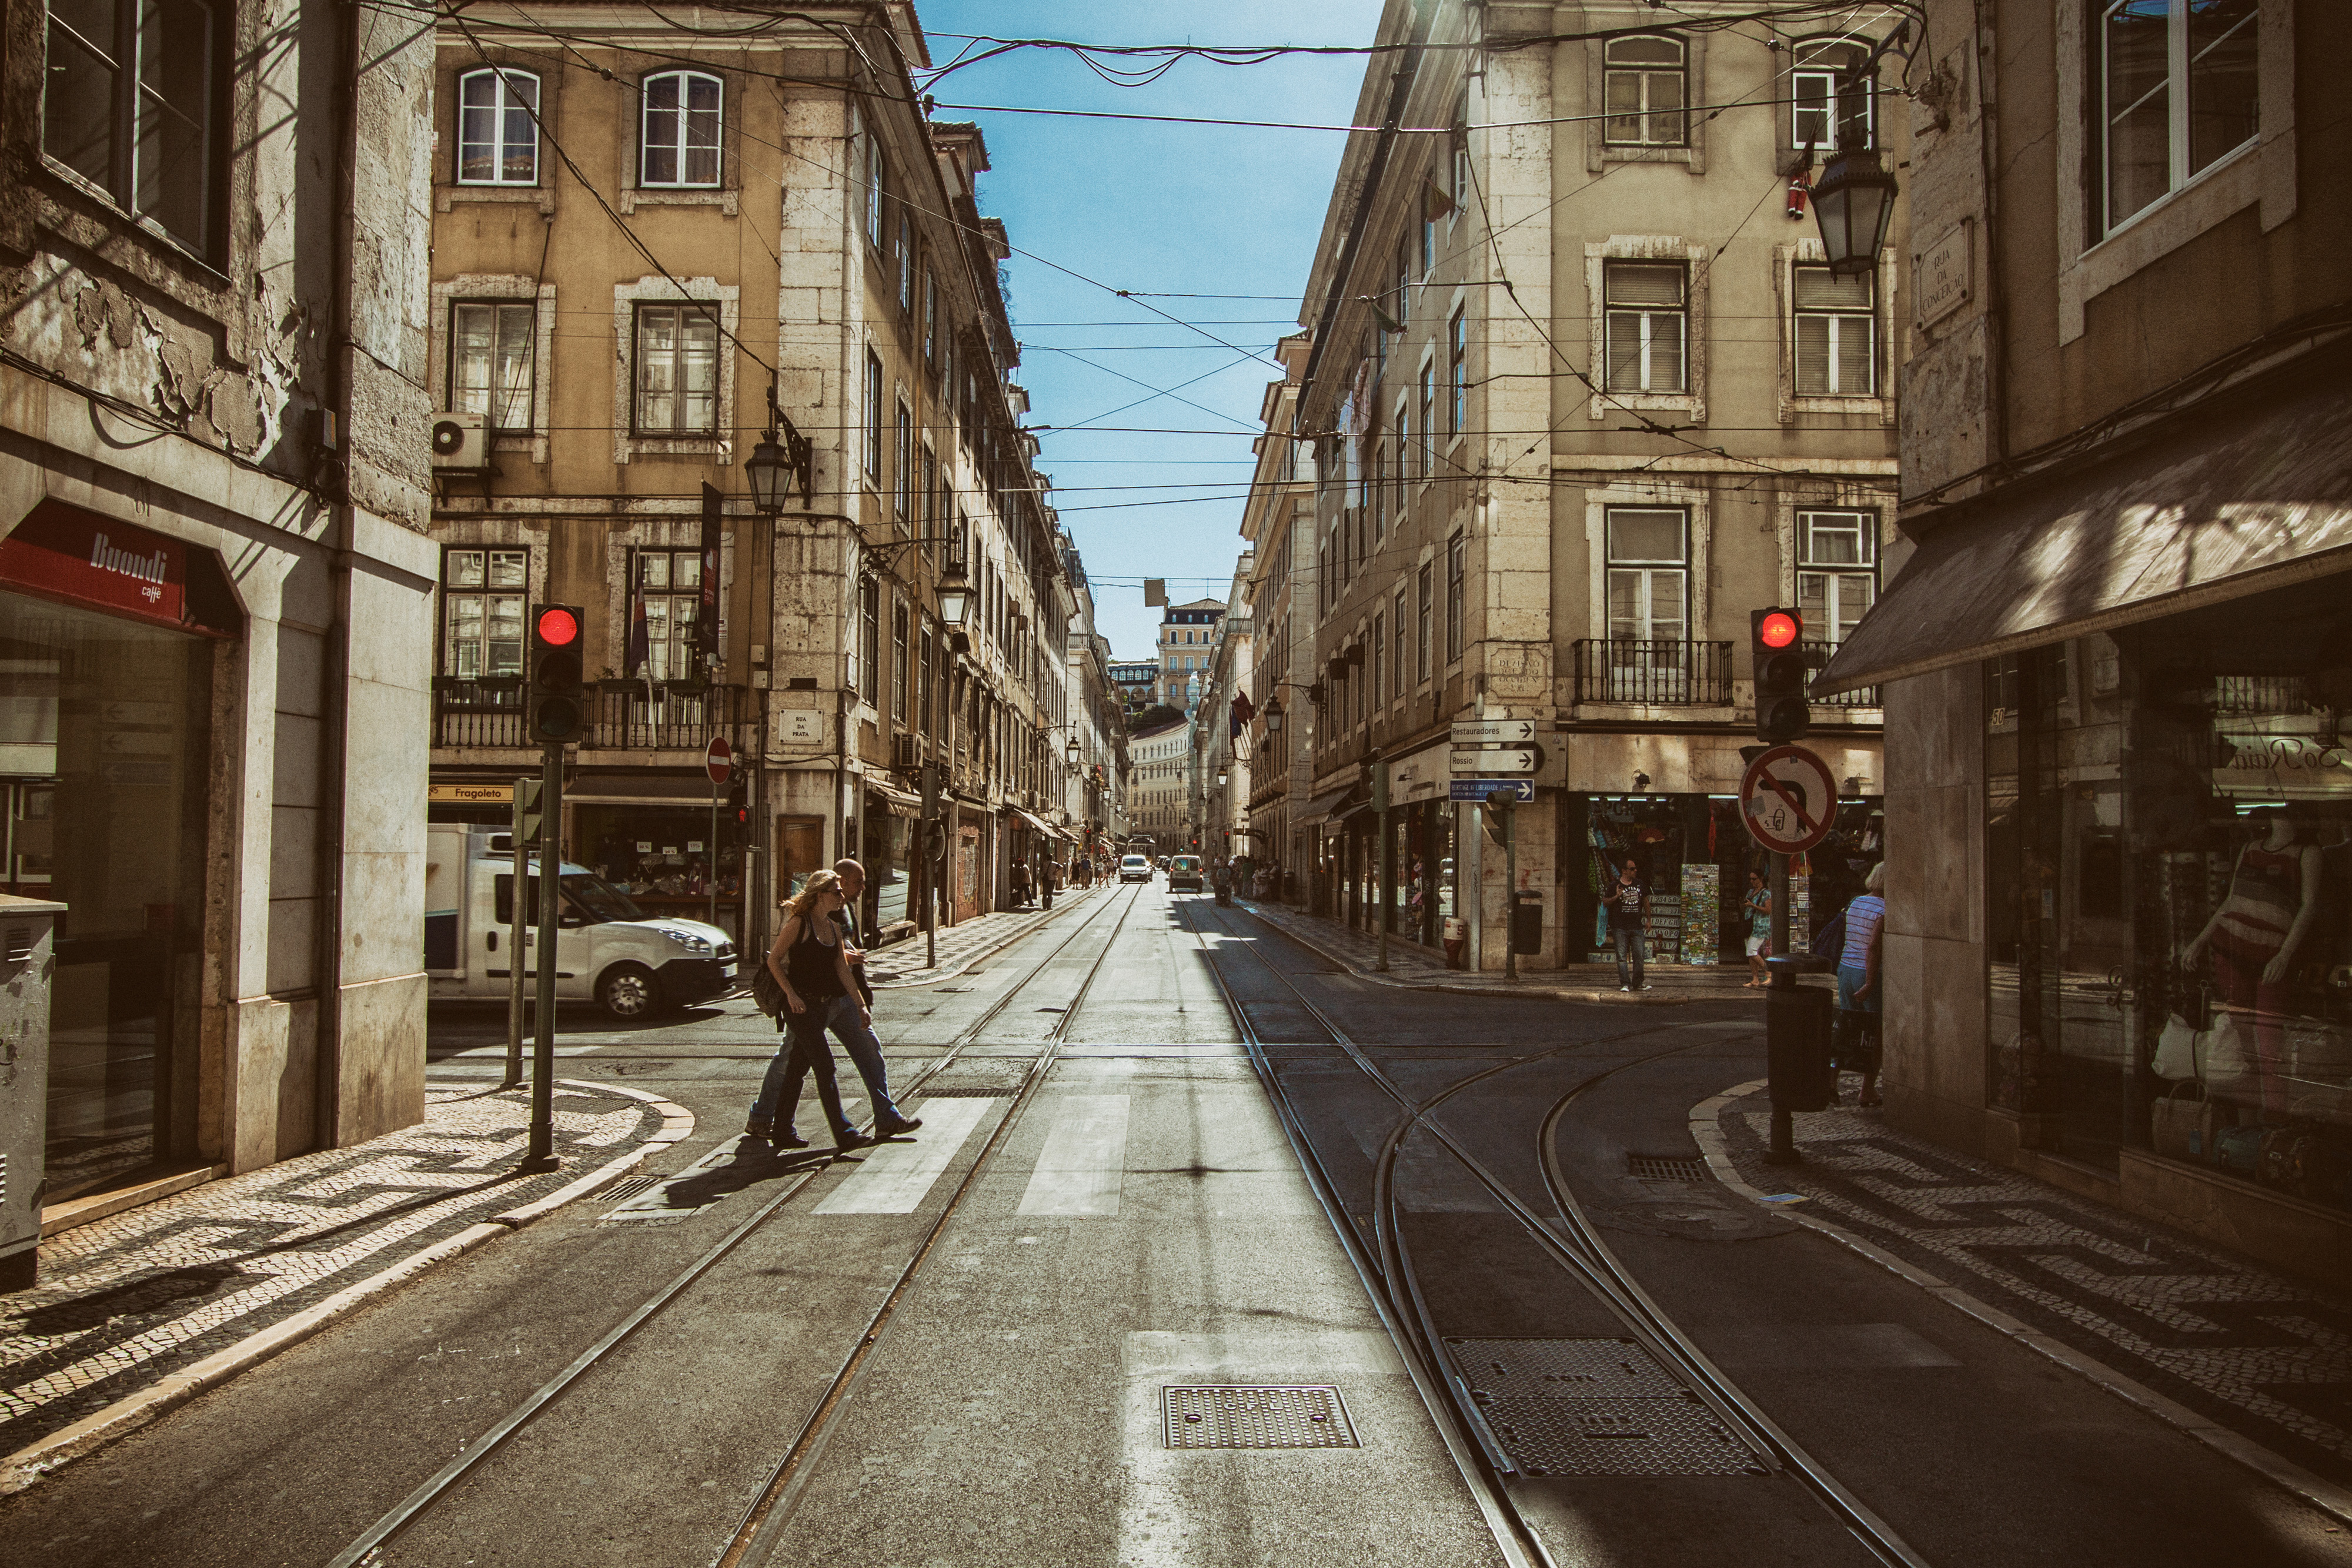
lisbon